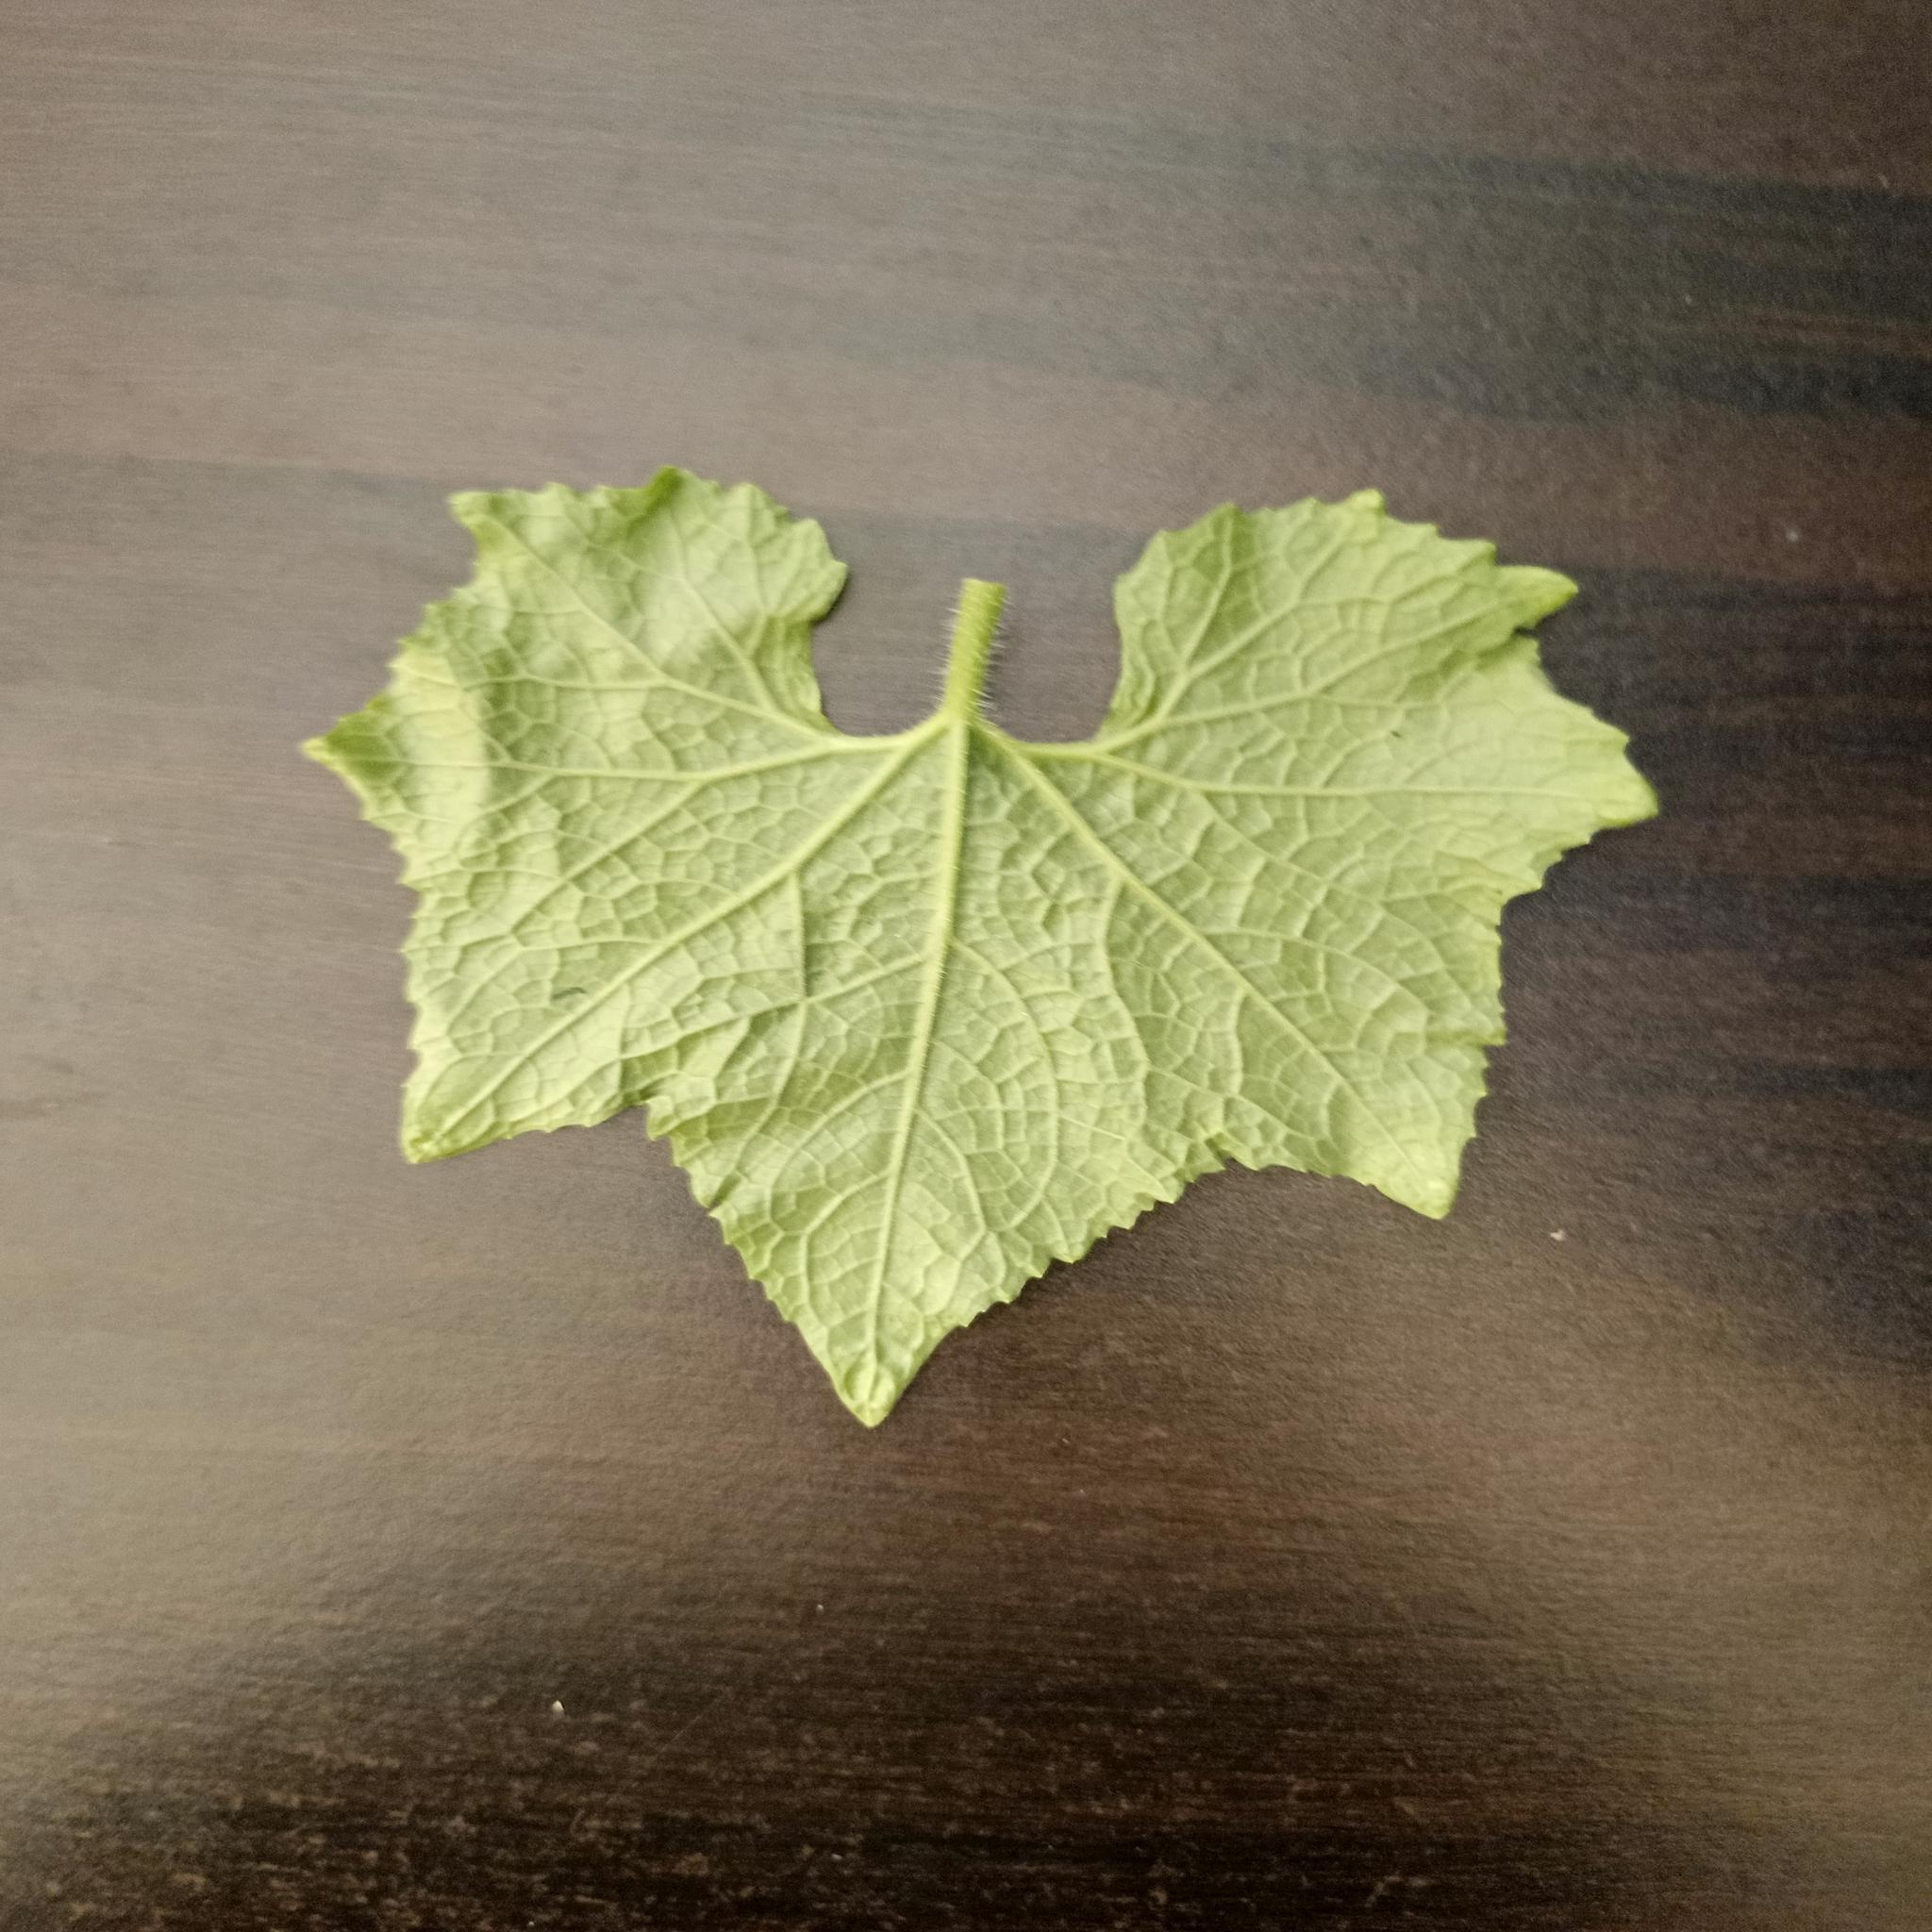
Label: Healthy